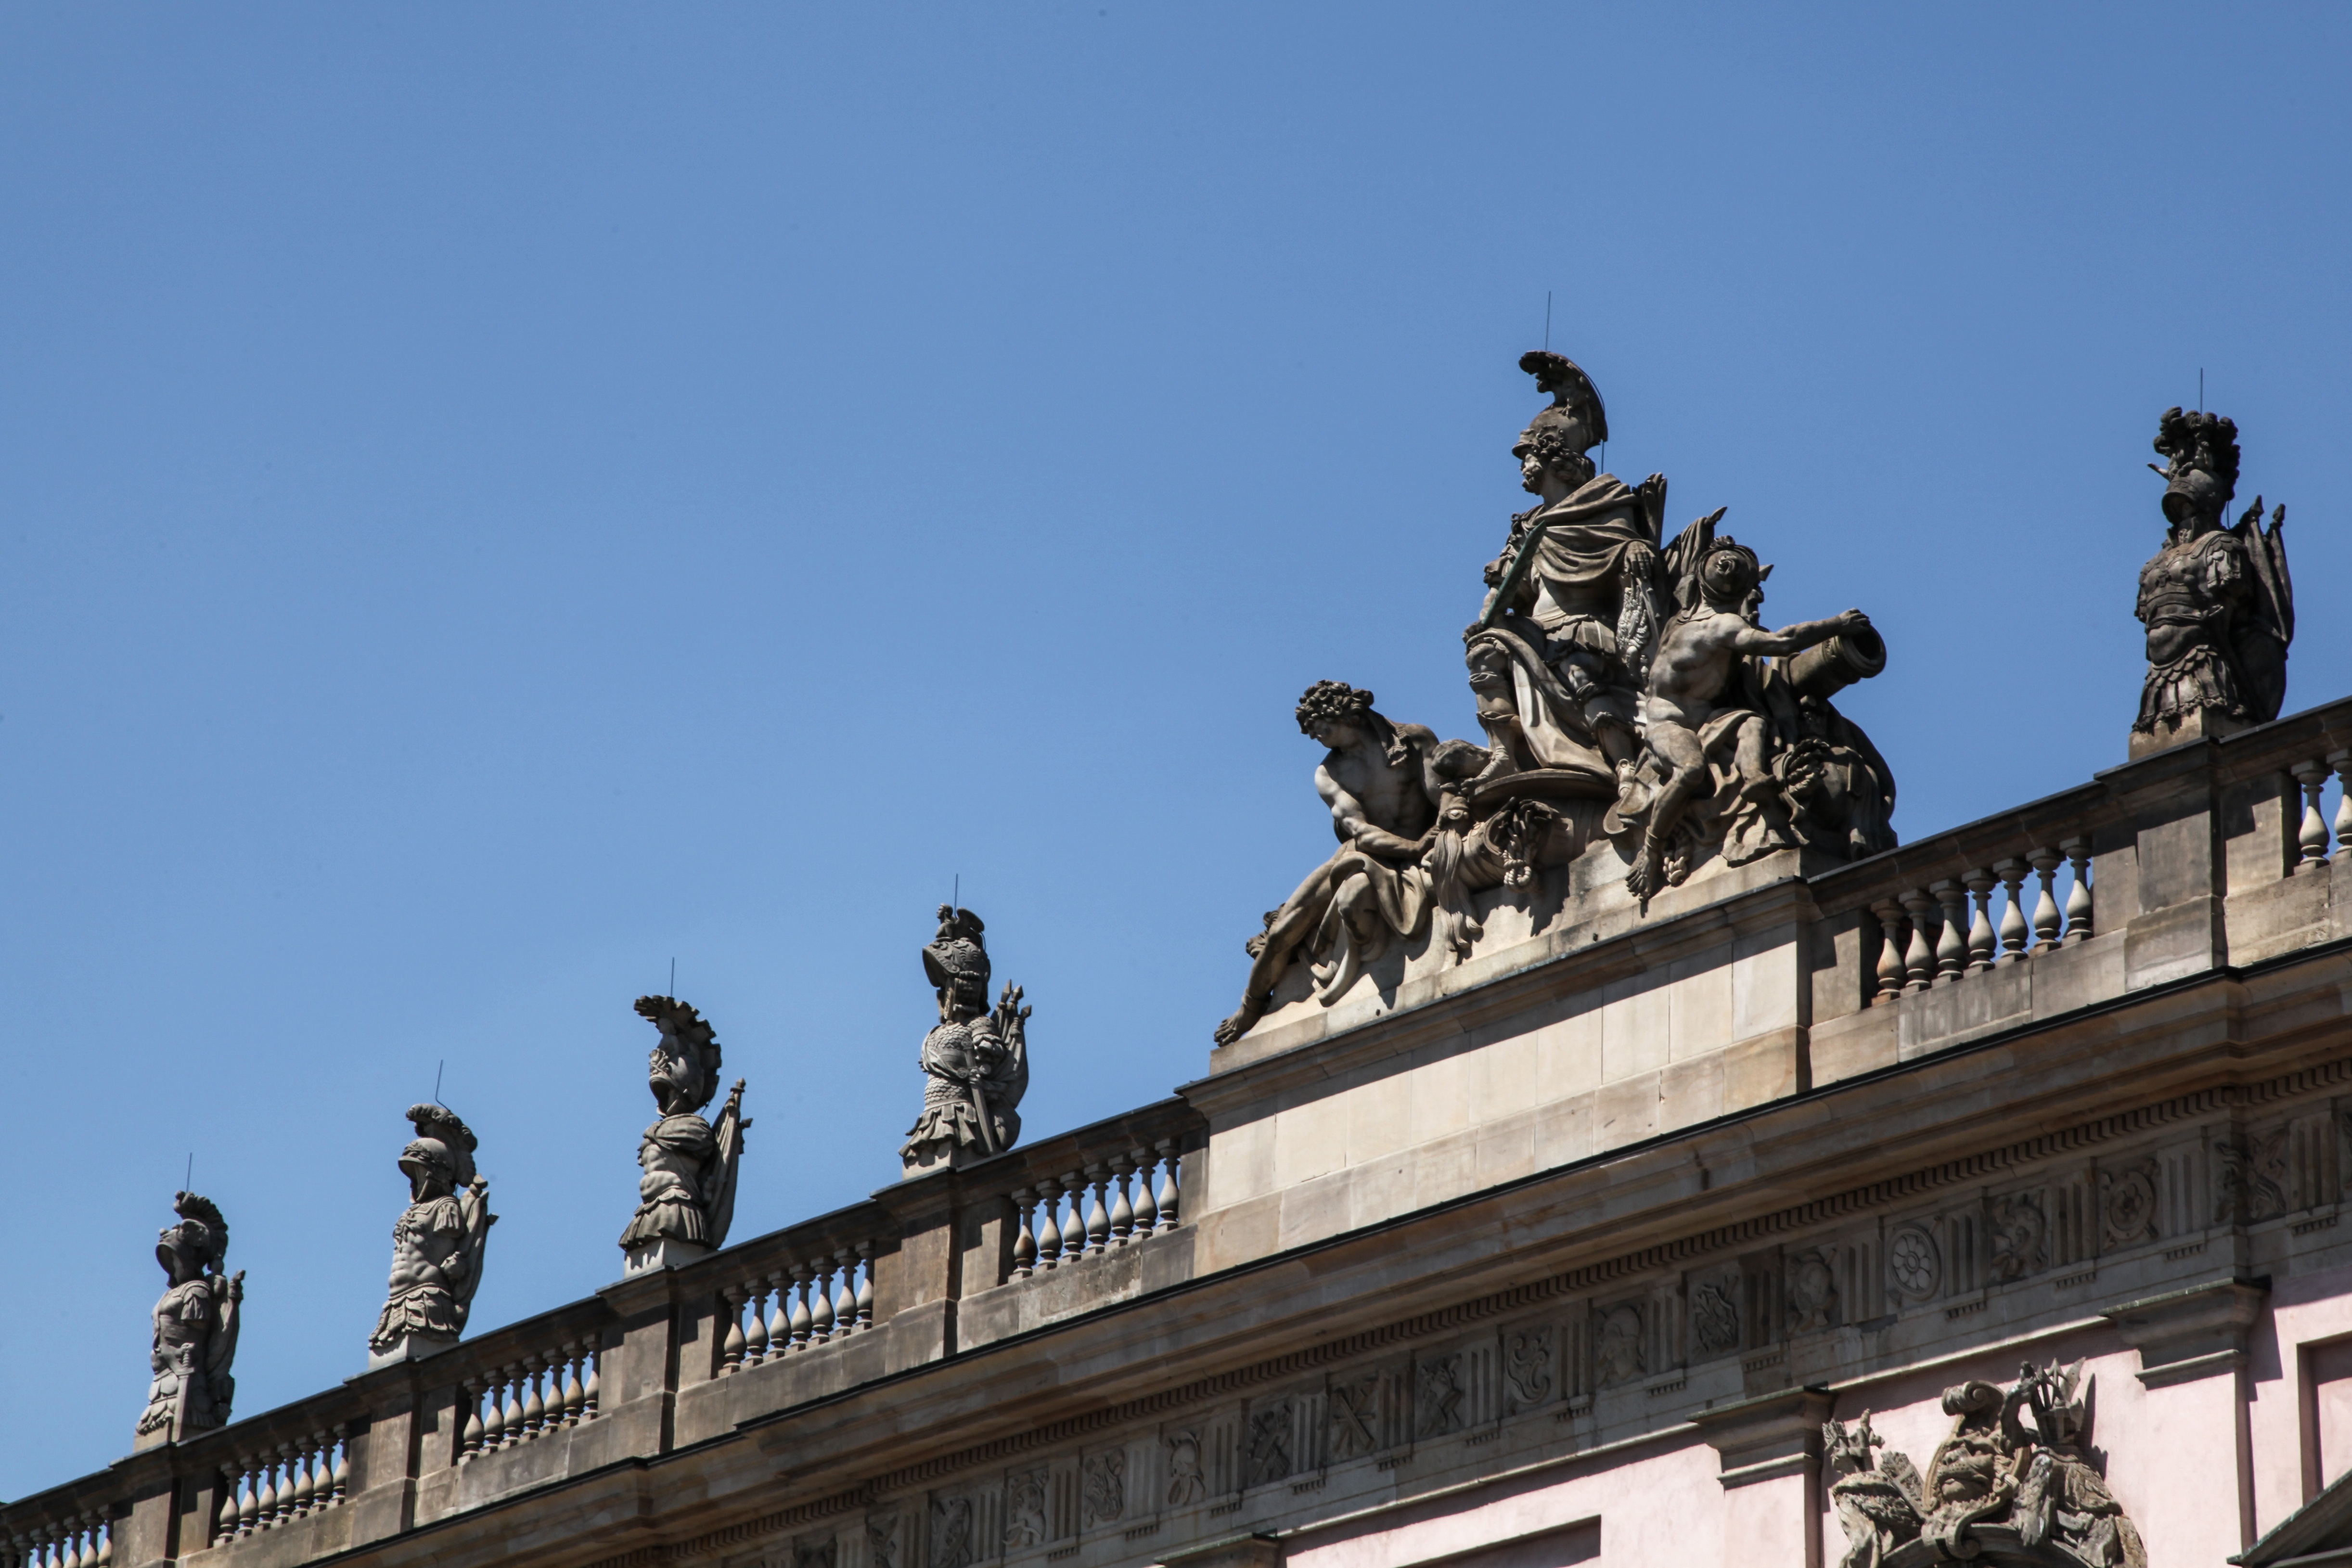
man, architecture, antique, old, stone, monument, tourist, travel, military, europe, statue, museum, plaza, ancient, landmark, exterior, tourism, sword, sculpture, empire, great, marble, roman, berlin, culture, history, town square, historical, classic, handsome, emperor, hero, warrior, museum island